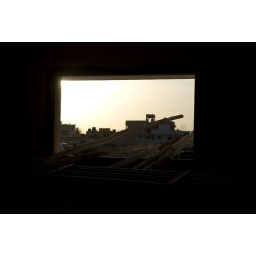
This is of a window in a house still under construction in India